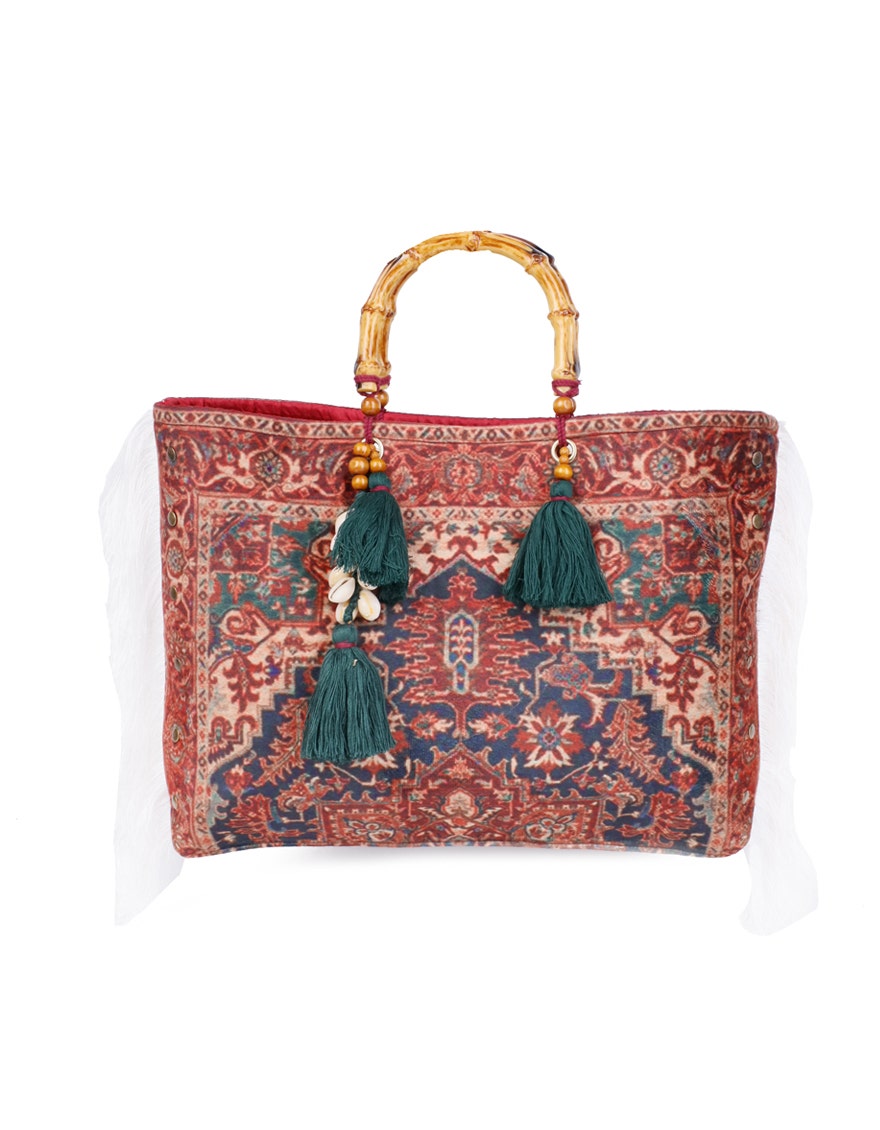
red multi silk tote